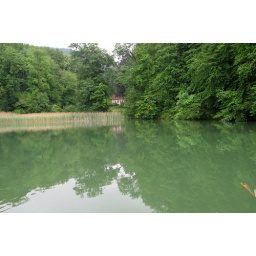
lovely green trees reflected in the middle pond at the Eremitage in Arlesheim.